Kagyu

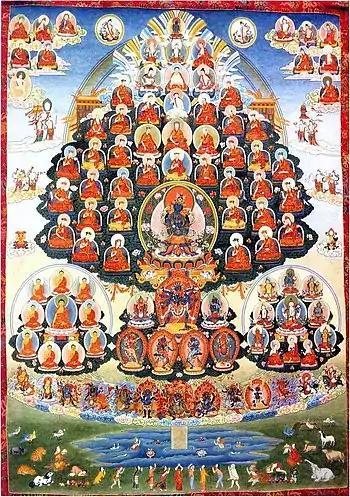
Karma Kagyu refuge tree (note the black hats of the Karmapas)

The principle Dagpo Kagyu lineages that exist today as organized schools are the Karma Kagyu, Drikung Kagyu and the Drukpa Lineage. For the most part, the teachings and main esoteric transmissions of the other Dagpo Kagyu lineages have been absorbed into one of these three independent schools.